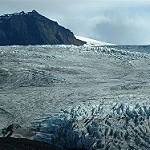
Scene: Outdoor